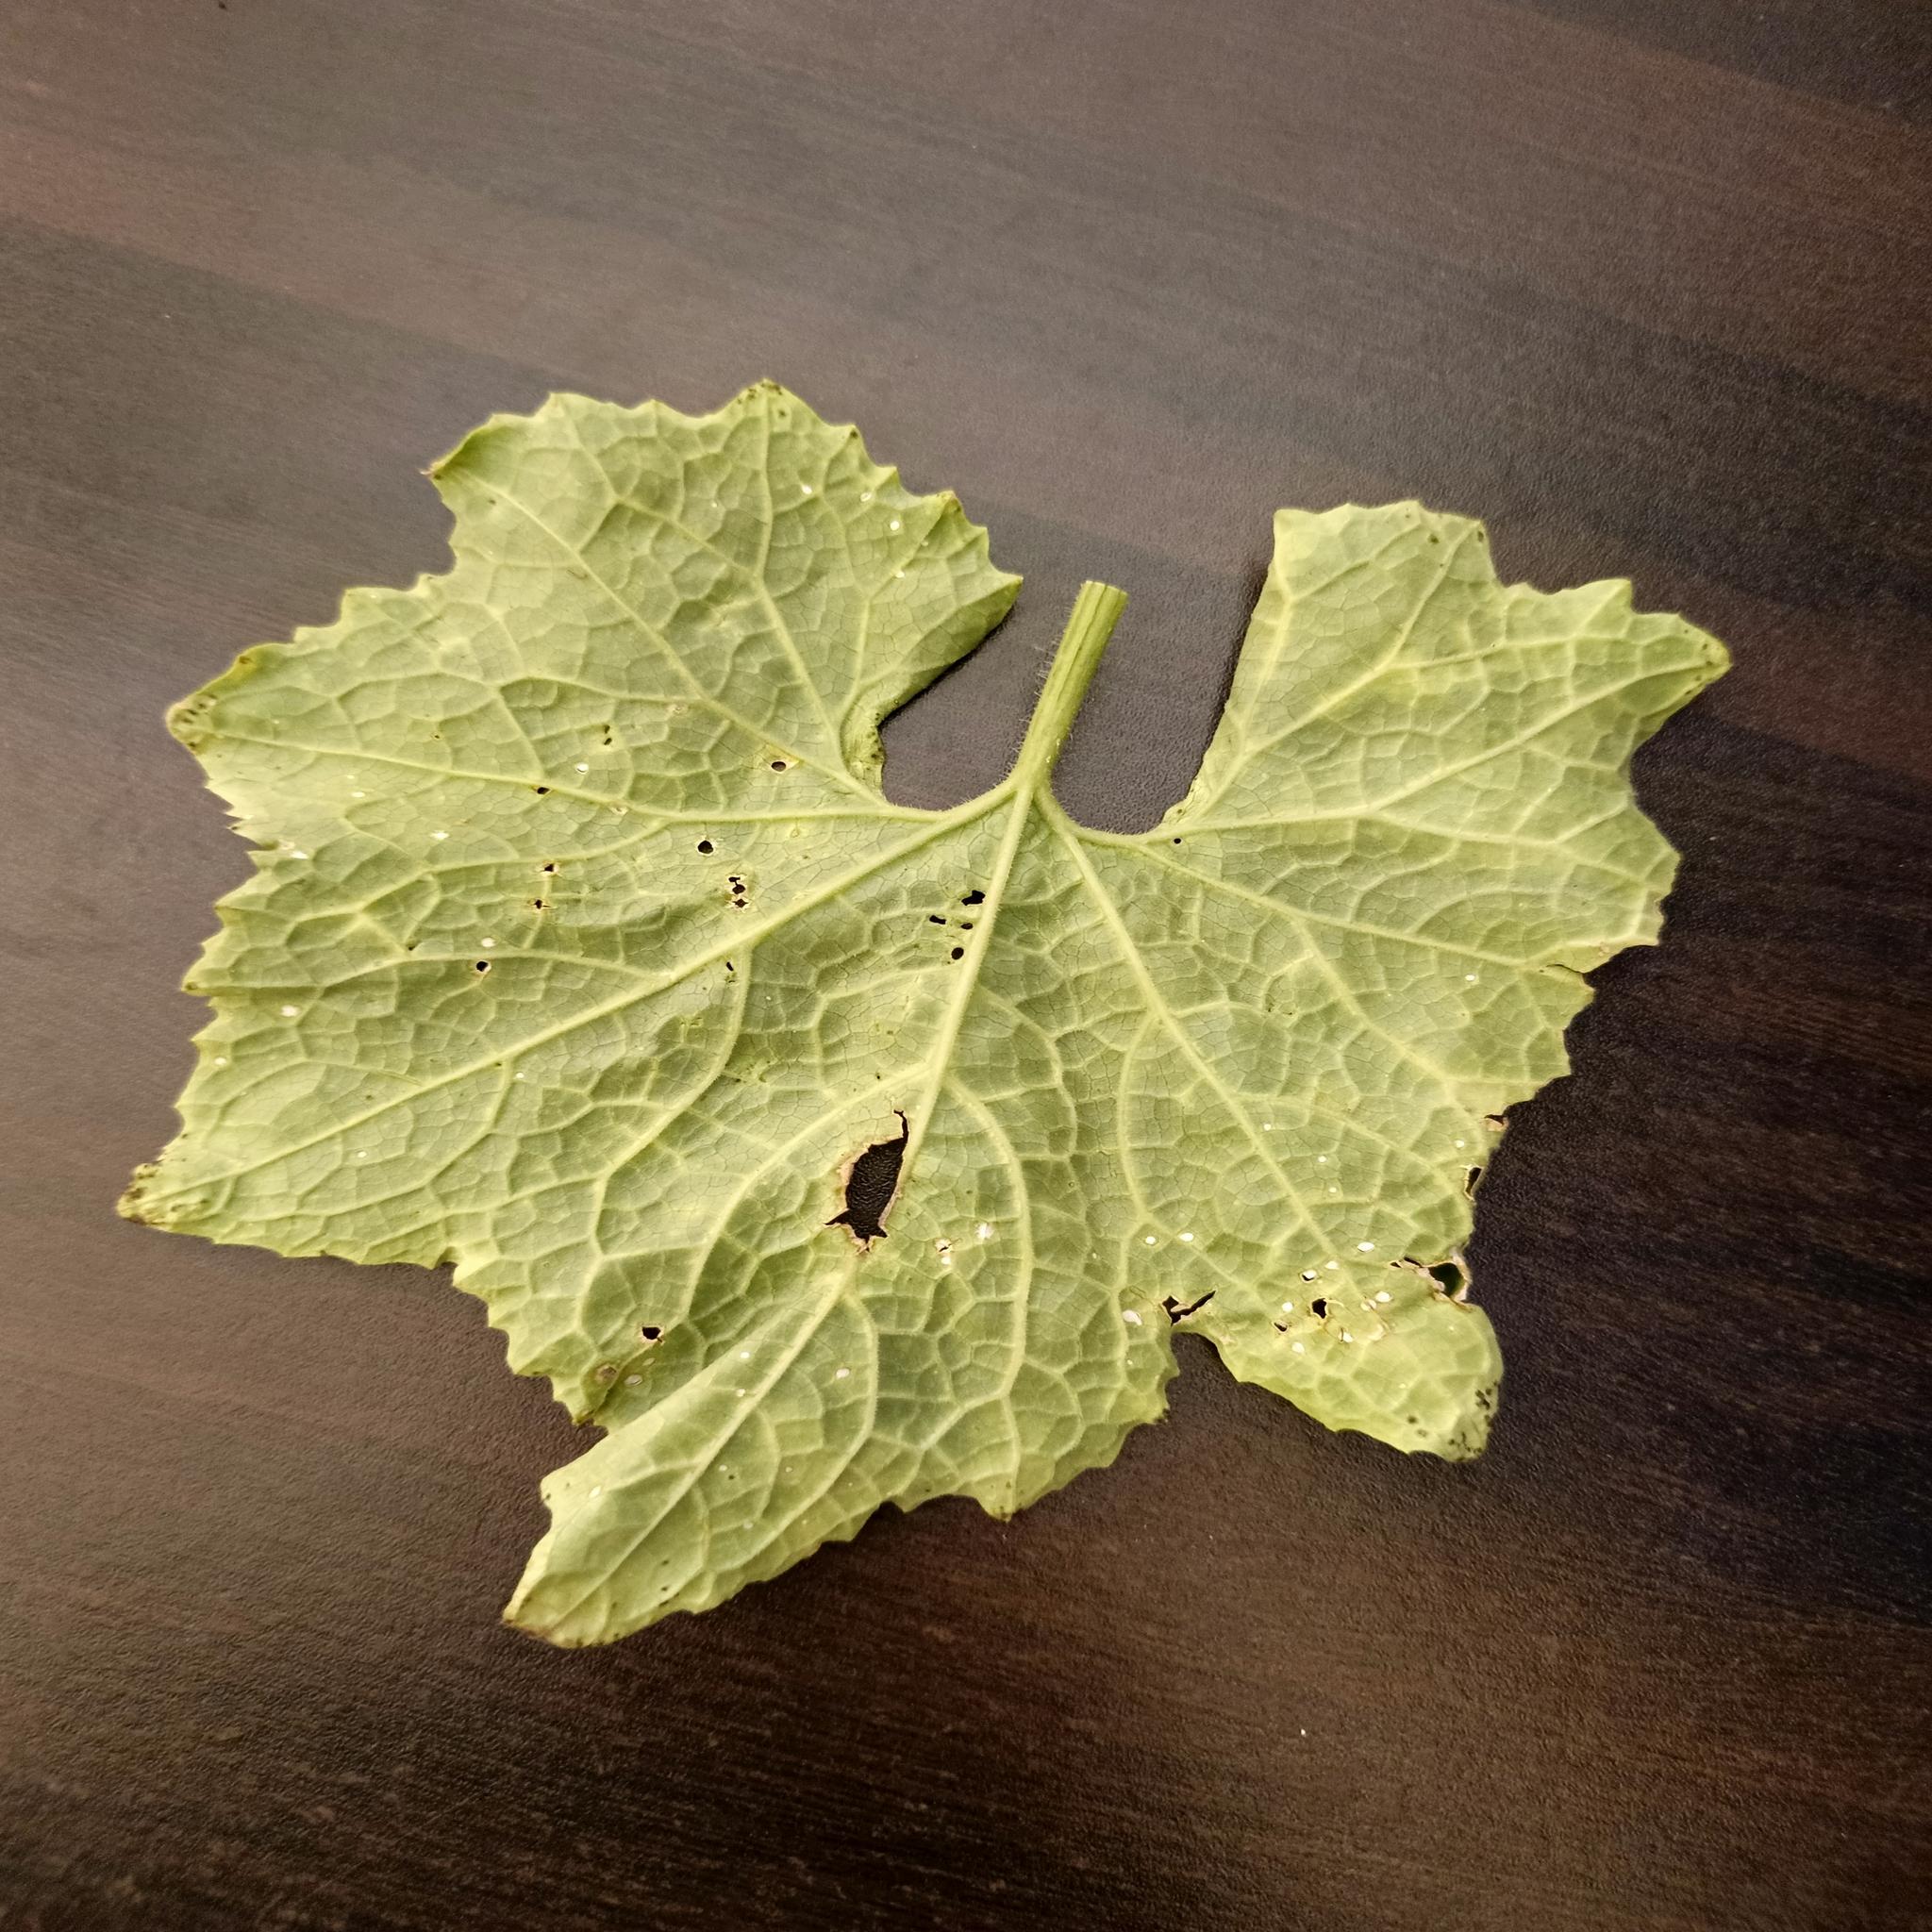
Label: Downy mildew